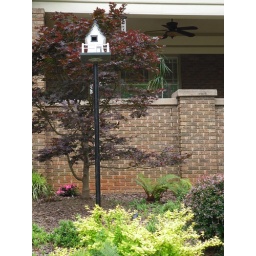
We put up our new bird house made by Peter's father.